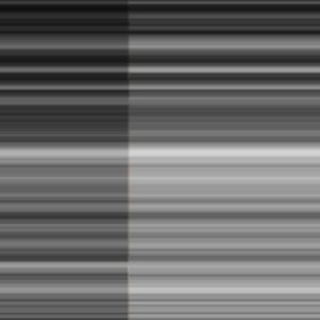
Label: sugarcane_bacterial_blight